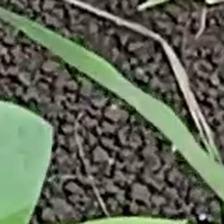
Weed species: Digitaria_SP_(Digitaria Sanguinalis )